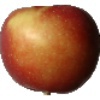
Label: Apple Braeburn 1